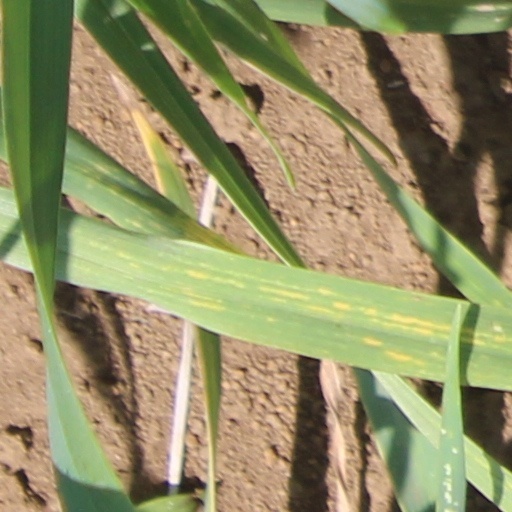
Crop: wheat